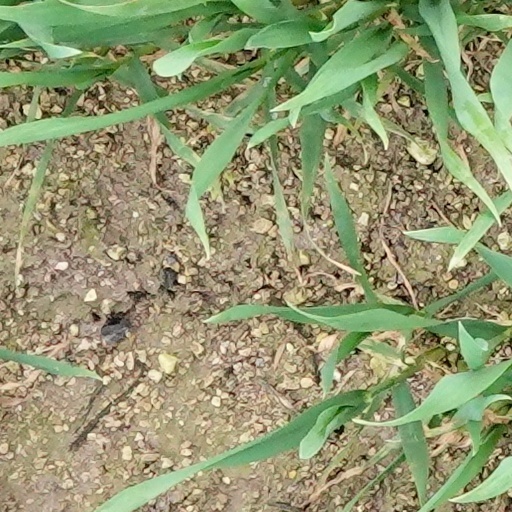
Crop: wheat